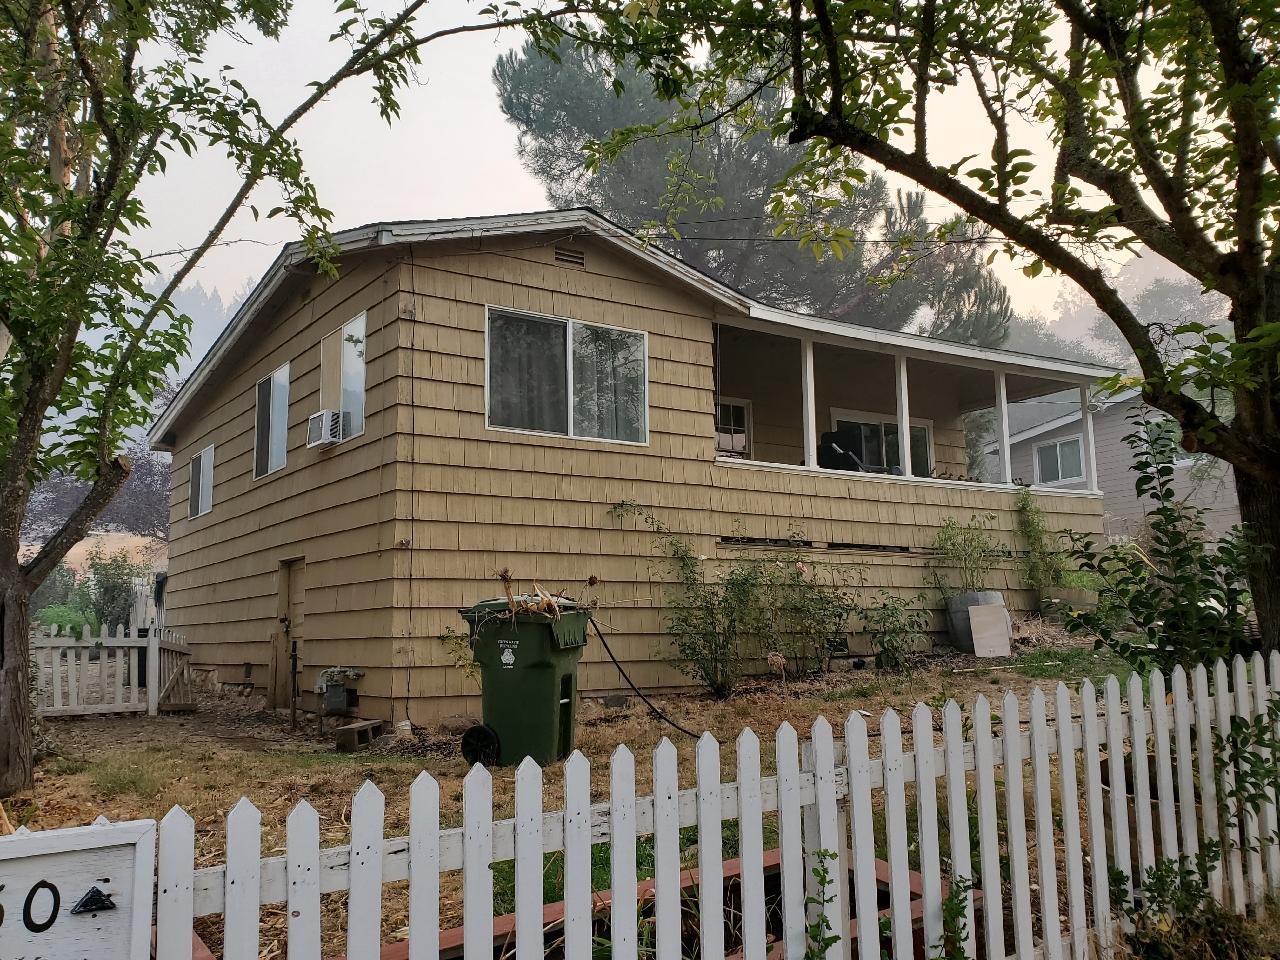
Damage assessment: no_damage